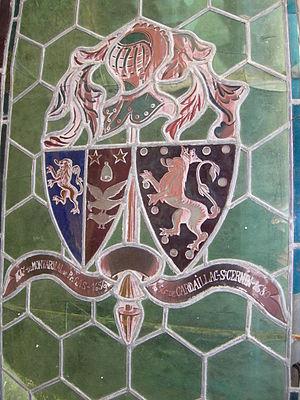
Vitrail provenant du Château de Clavières-Ayrens (Cantal)
Le château de Clavières est un château français situé en Auvergne, sur la commune d'Ayrens, dans le département du Cantal et la région administrative Auvergne-Rhône-Alpes.